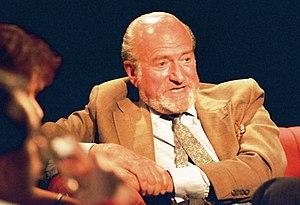
Claus von Bülow, né Claus Cecil Borberg le 11 août 1926 à Copenhague et mort le 25 mai 2019 à Londres, est le principal protagoniste d'une retentissante affaire où il était accusé d'avoir tenté par deux fois d’assassiner sa femme afin de capter sa fortune.